Astro Battle

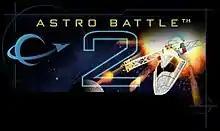

Astro Battle is a science fiction multidirectional shooter developed and published by American studio Lava Lord Games for Microsoft Windows and Linux. The gameplay focuses on players designing star fighters to fight against other players' ships in an overhead melee.